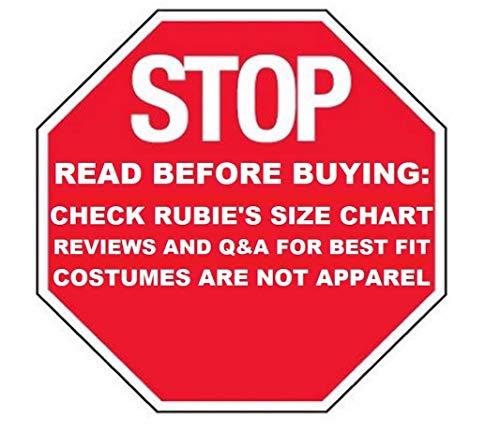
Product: Rubie's Women's DC Comics Batgirl Corset with Fishnet Overlay, Black/Yellow, Large
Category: Clothing, Shoes & Jewelry | Costumes & Accessories | Women | Costumes & Cosplay Apparel | Tops & Corsets
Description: Great Condition.
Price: $19.90 $ 19 . 90
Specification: ProductDimensions:16x13.5x3inches|ItemWeight:7.8ounces|ShippingWeight:8ounces(Viewshippingratesandpolicies)|DomesticShipping:ItemcanbeshippedwithinU.S.|InternationalShipping:ThisitemcanbeshippedtoselectcountriesoutsideoftheU.S.LearnMore|ASIN:B00L3HWBRO|Itemmodelnumber:880414|Manufacturerrecommendedage:4-12years